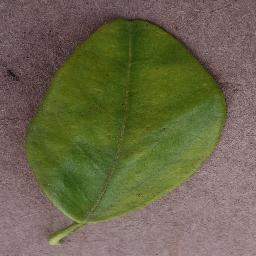
Label: Orange___Haunglongbing_(Citrus_greening)